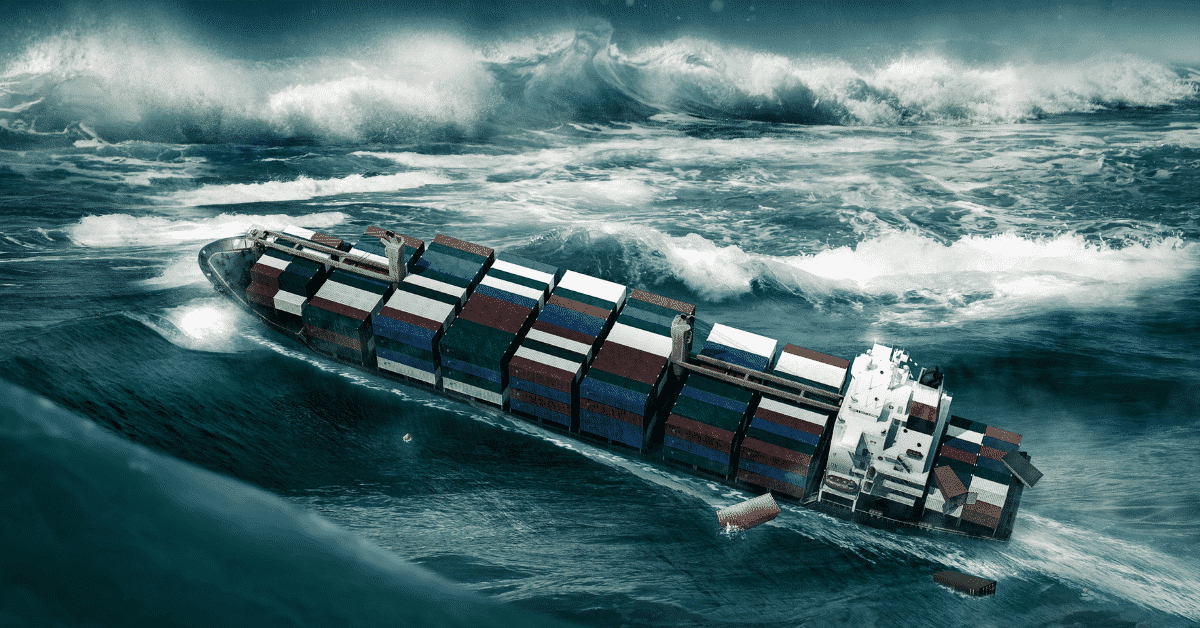
Vehicle type: Ships